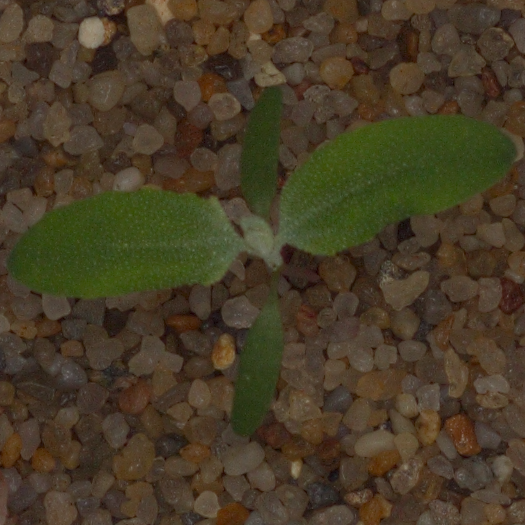
Label: fat_hen